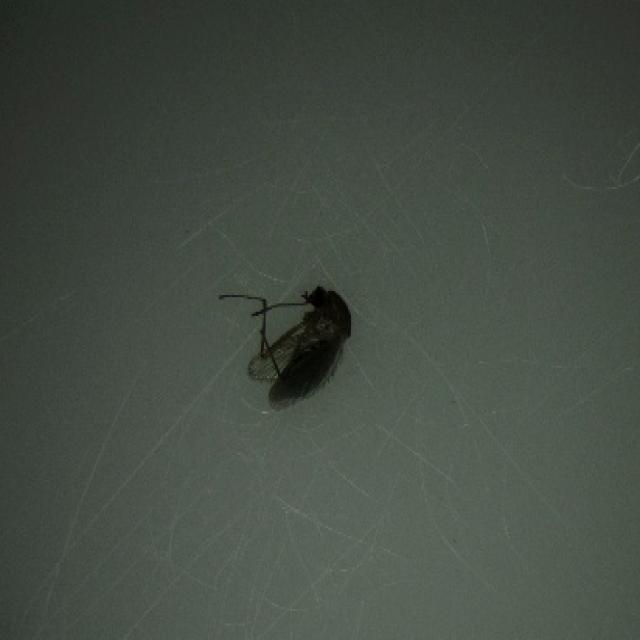
Species: culex_tritaeniorhynchus